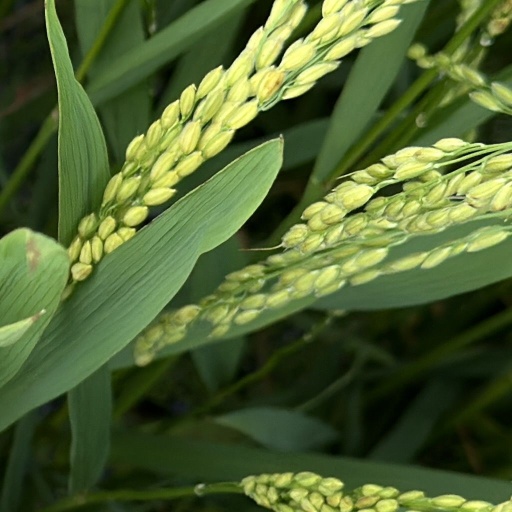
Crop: rice